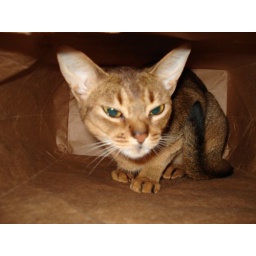
Oxy in a paper bag